Peter (stratopedarches)

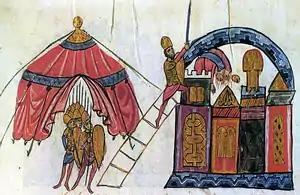
Fall of Antioch in 969.png

Peter (died 977) was a Byzantine eunuch general. Originally a servant of the powerful Cappadocian Phokas family, he was raised to high military office ("stratopedarches" of the East) under Emperor Nikephoros II Phokas, leading the capture of Antioch and the subjugation of Aleppo in 969. Under John I Tzimiskes, he fought as a senior commander against the Rus' in 970–971, while after Tzimiskes' death he led the loyalist forces against the revolt of the general Bardas Skleros in Asia Minor, falling in battle in autumn 977.